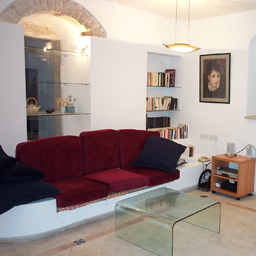
Room type: livingroom